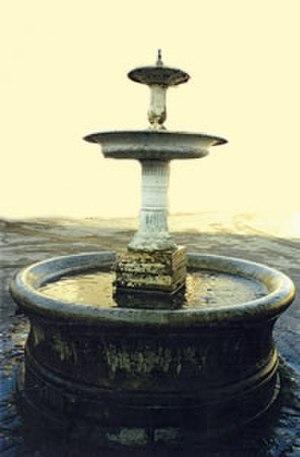
Savigny-sur-Ardres est une commune française, située dans le département de la Marne en région Grand Est.